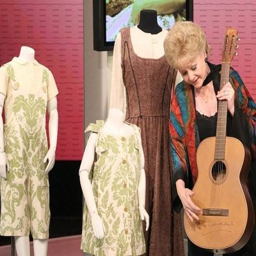
actor with costumes and props from musical film .